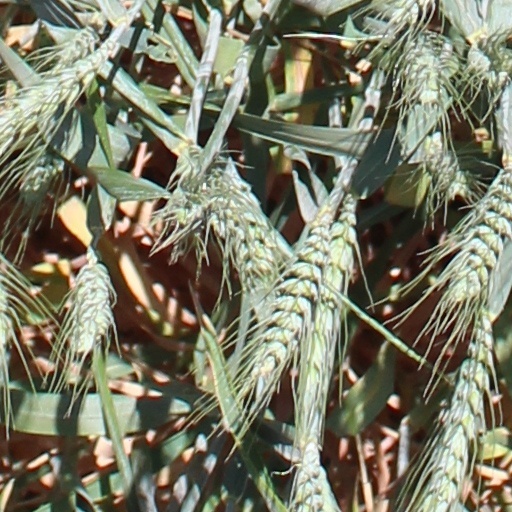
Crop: wheat